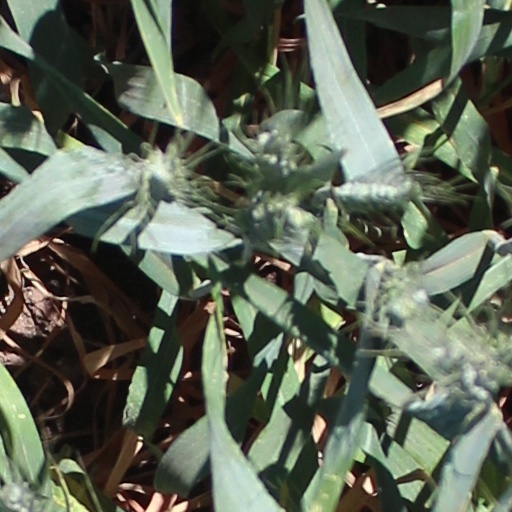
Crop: wheat